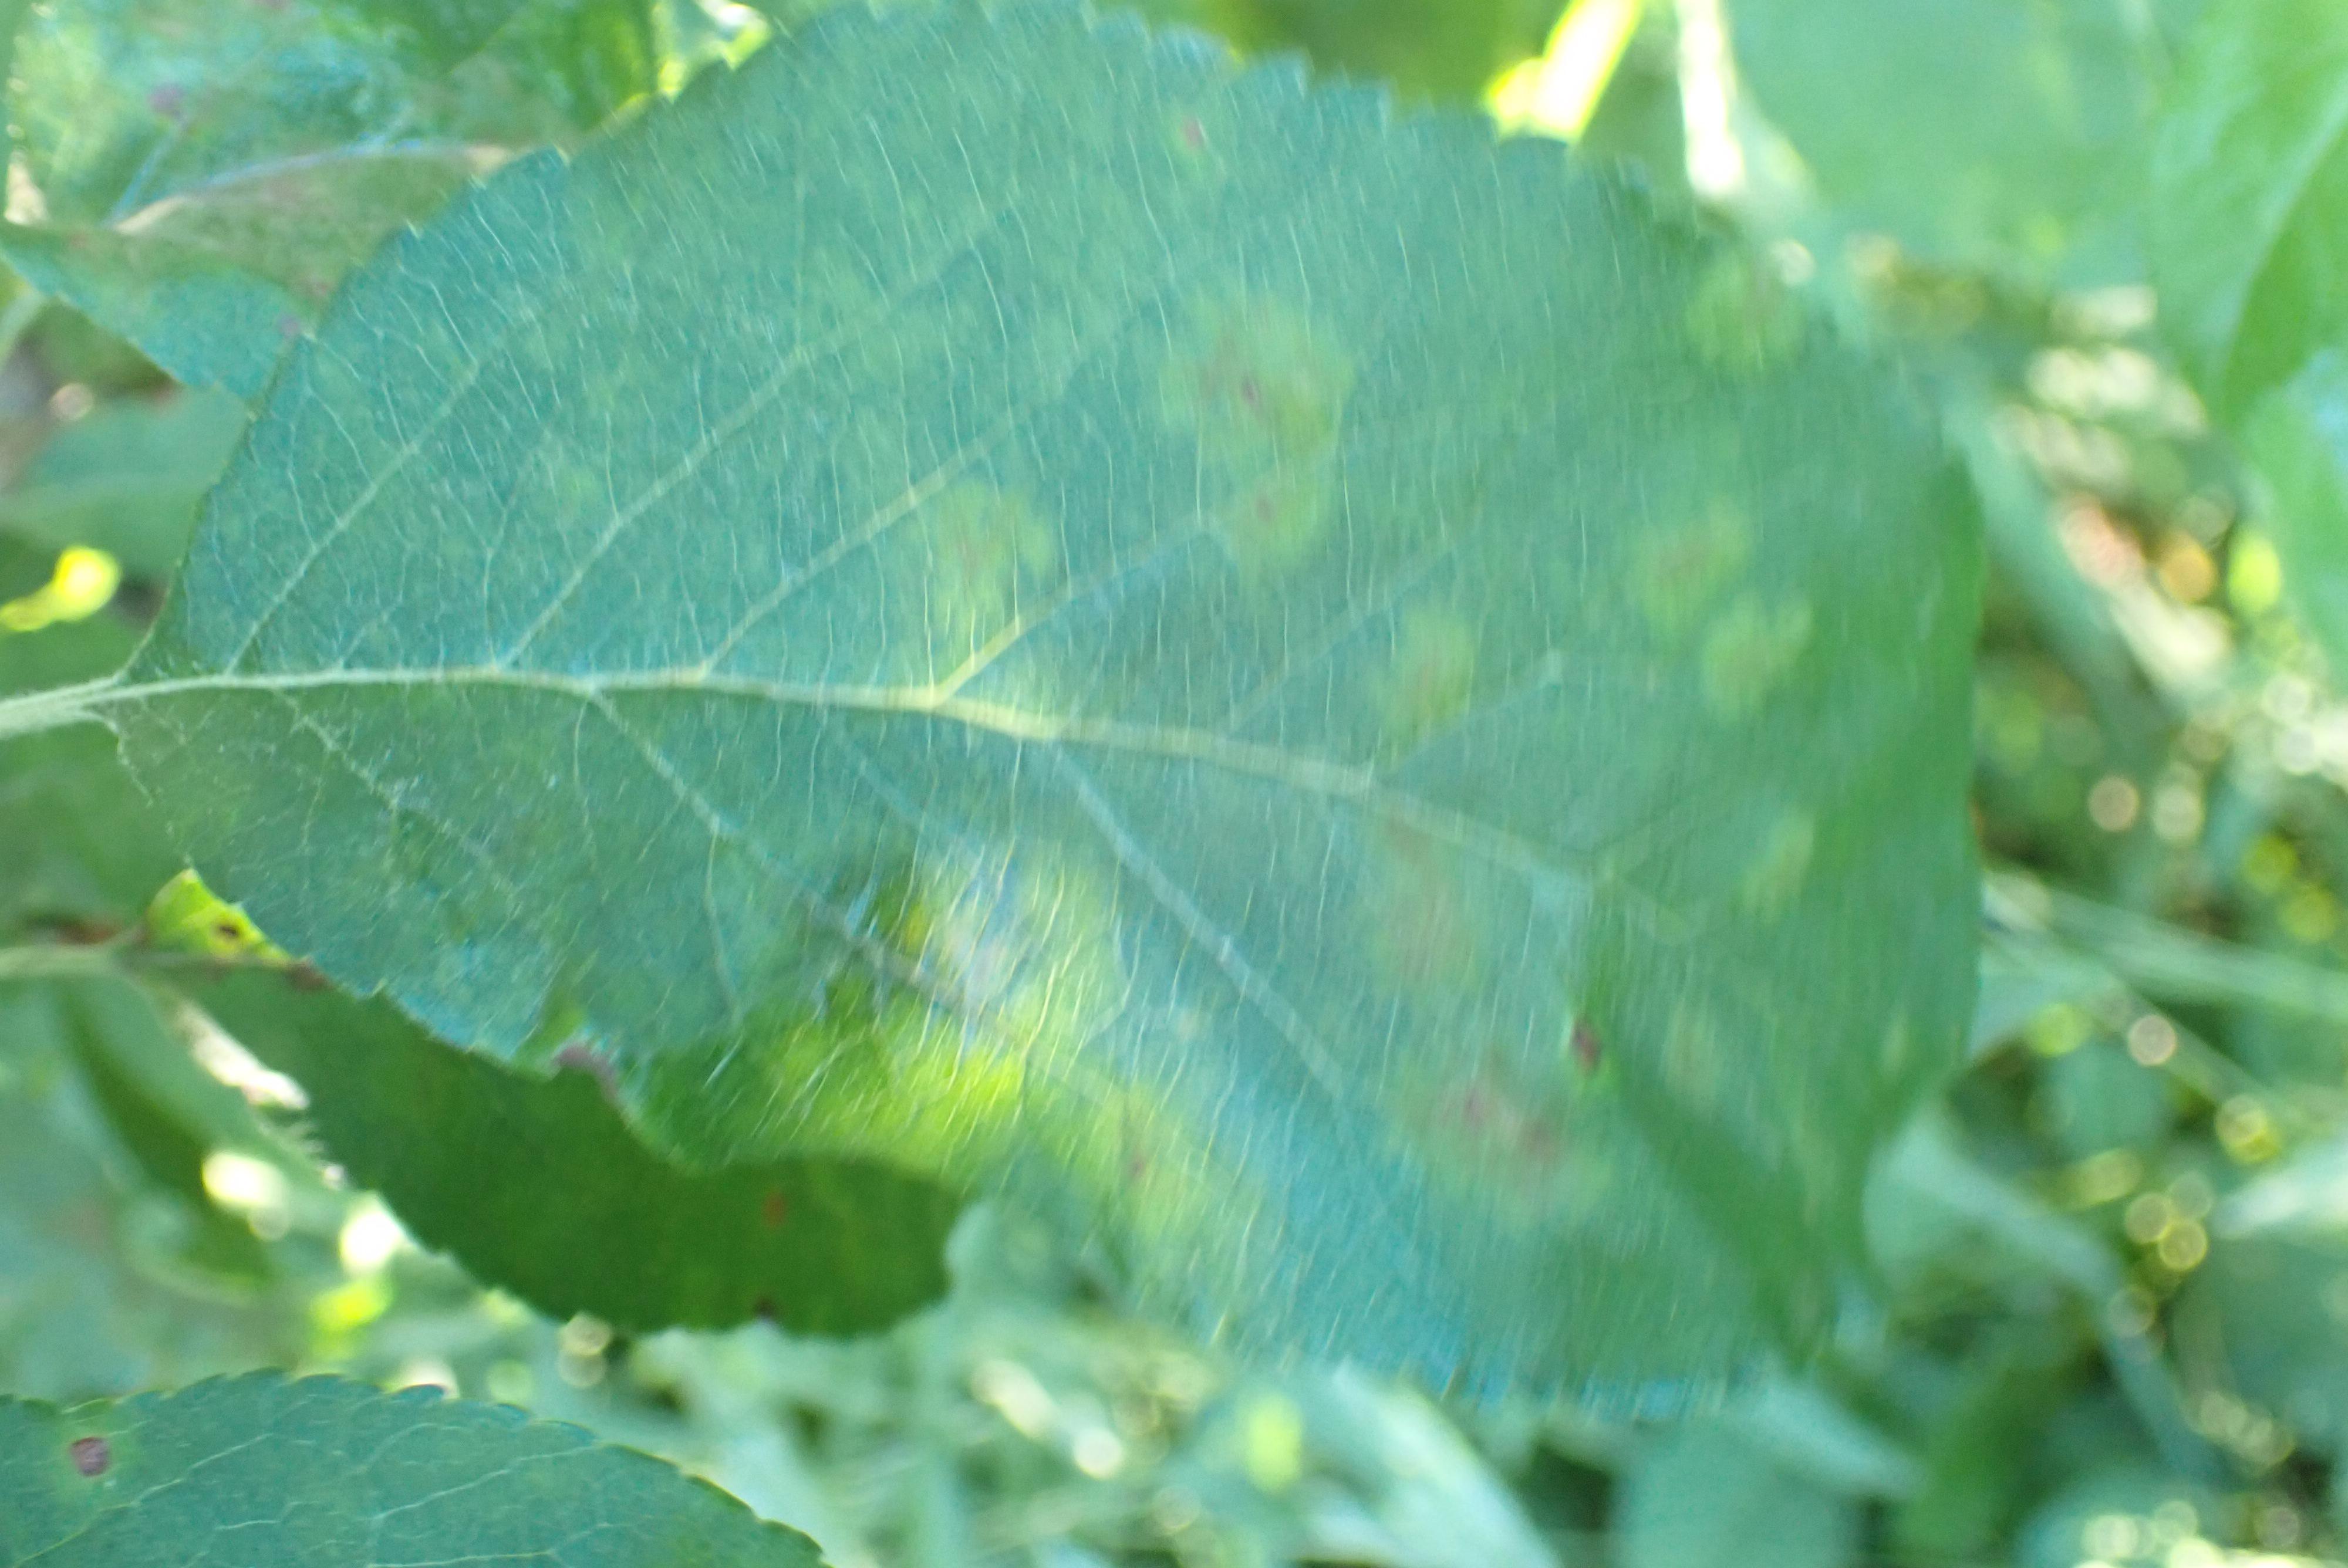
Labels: scab